Frederic Dodge

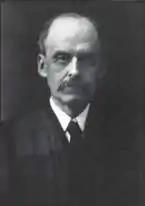

Frederic Dodge (April 4, 1847 – March 7, 1927) was a United States circuit judge of the United States Court of Appeals for the First Circuit and previously was a United States District Judge of the United States District Court for the District of Massachusetts.